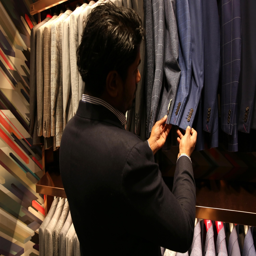
the most important thing is to make sure the size of the suit fits your body type .